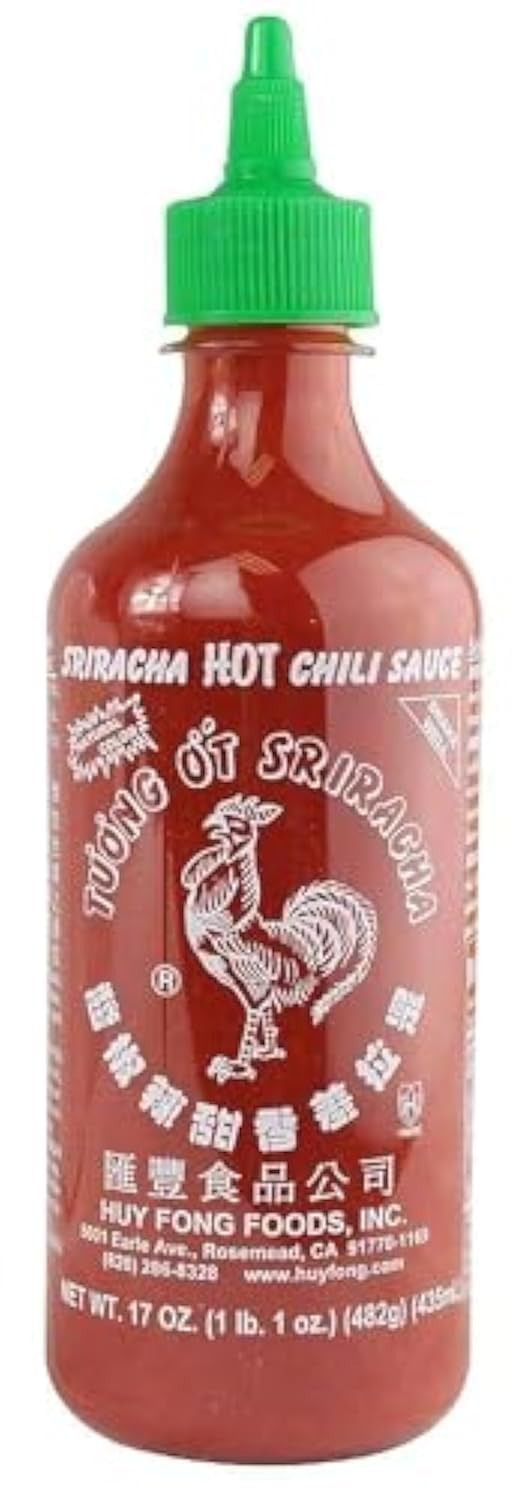
Item Name: Huy Fong Hot Chili Sauce - Sriracha - 17 oz.
Bullet Point: 17 ounce sriracha hot chili sauce
Value: 17.0
Unit: Ounce

Price: 4.96